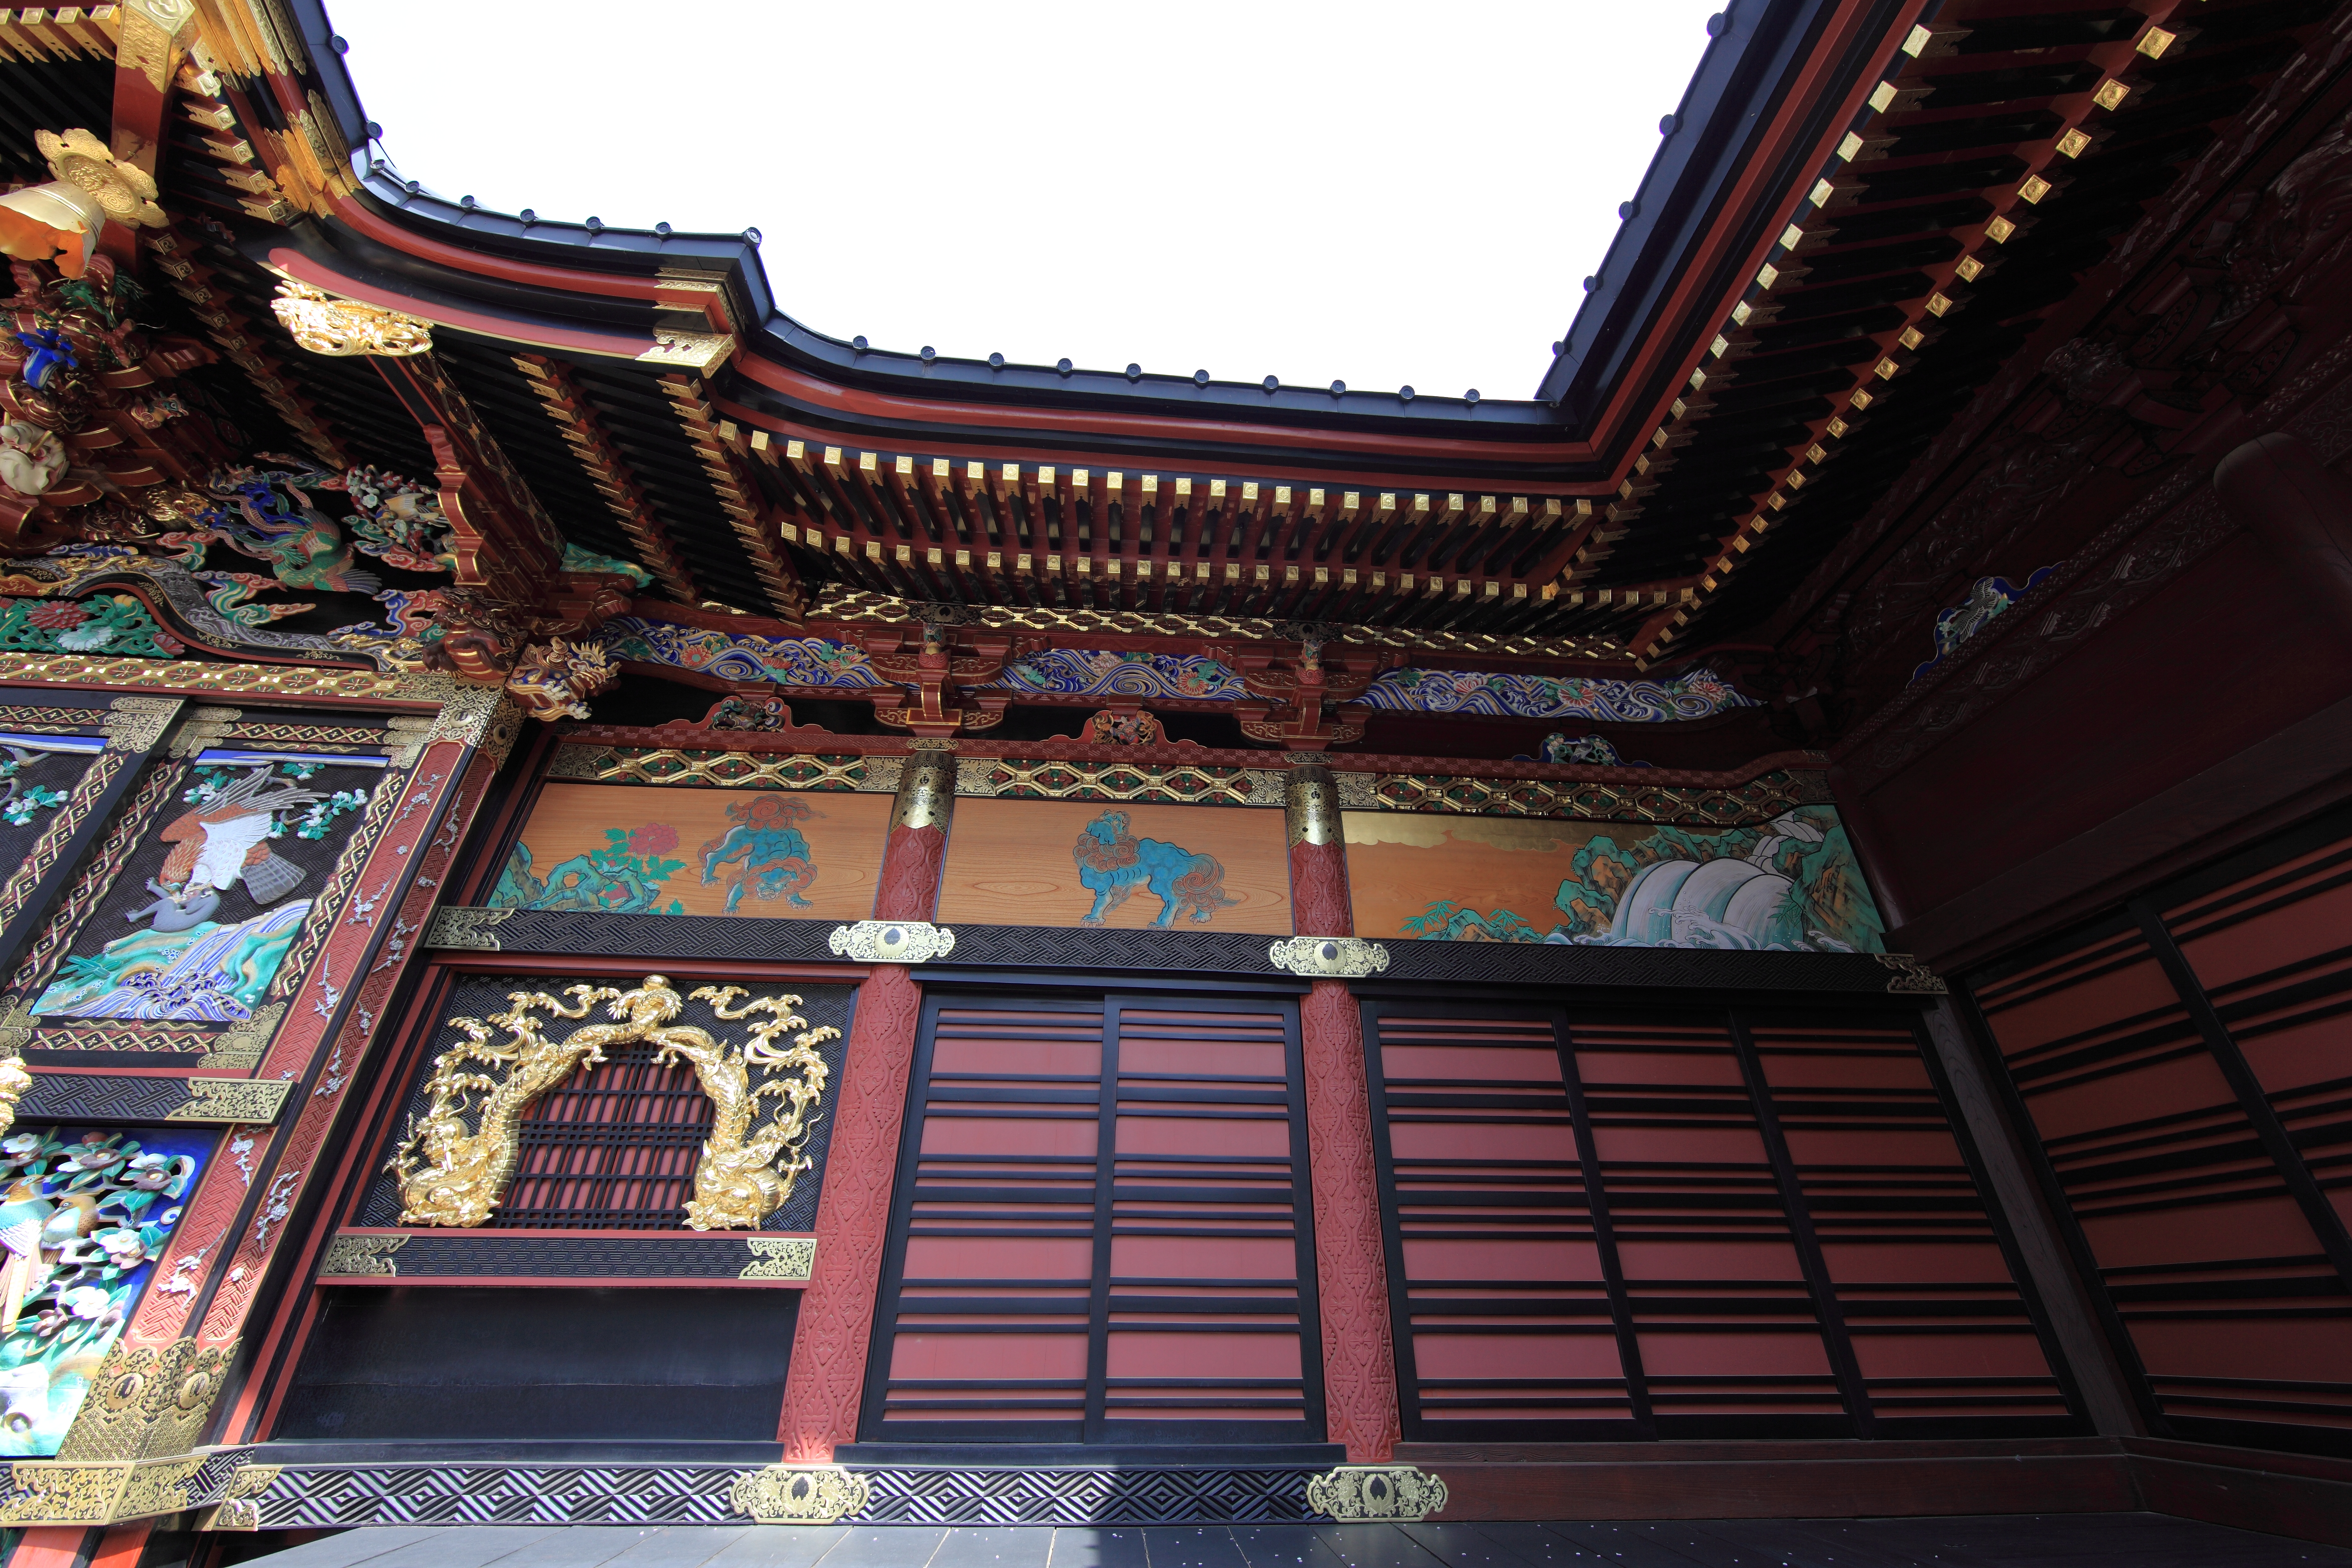
architecture, wood, building, palace, high, facade, exterior, place of worship, sculpture, religious, design, temple, japanese, shrine, 5d, hires, carving, markii, hi, res, resolution, saitama, kumagaya, menumashoudenzan